Poindimié

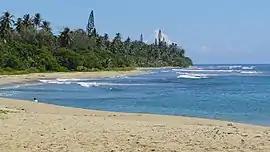
Poindimié Beach

Poindimié is a commune in the North Province of New Caledonia, an overseas territory of France in the Pacific Ocean. The Poindimié Islands, a group of seven tiny islets where seabirds and sea turtles nest, lies off the coast of the commune.